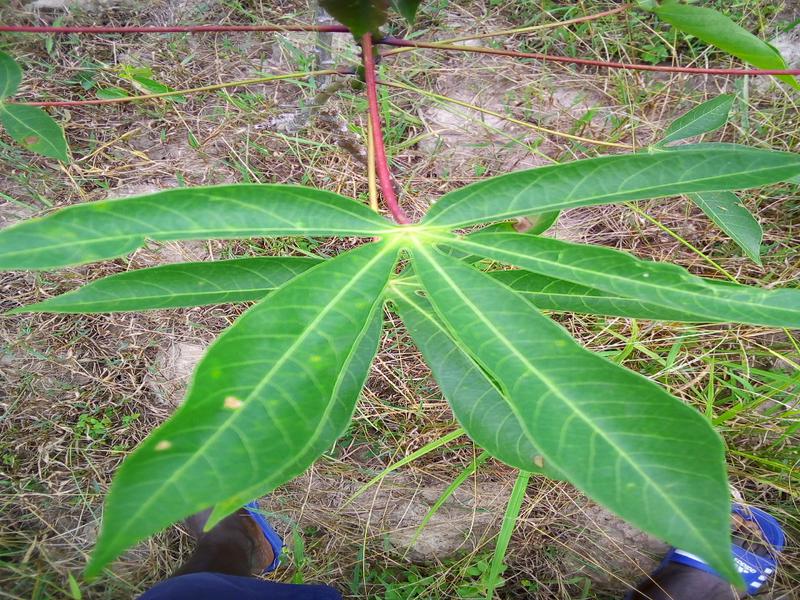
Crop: cassava
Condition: healthy